Blue Pearmain

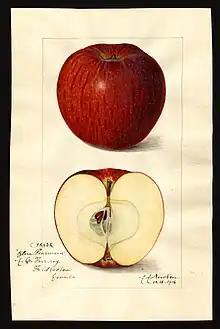
'Blue Pearmain' apple, pictured in 1913

The 'Blue Pearmain' is an American apple variety, mentioned by Henry David Thoreau in his 1862 essay "Wild Apples."